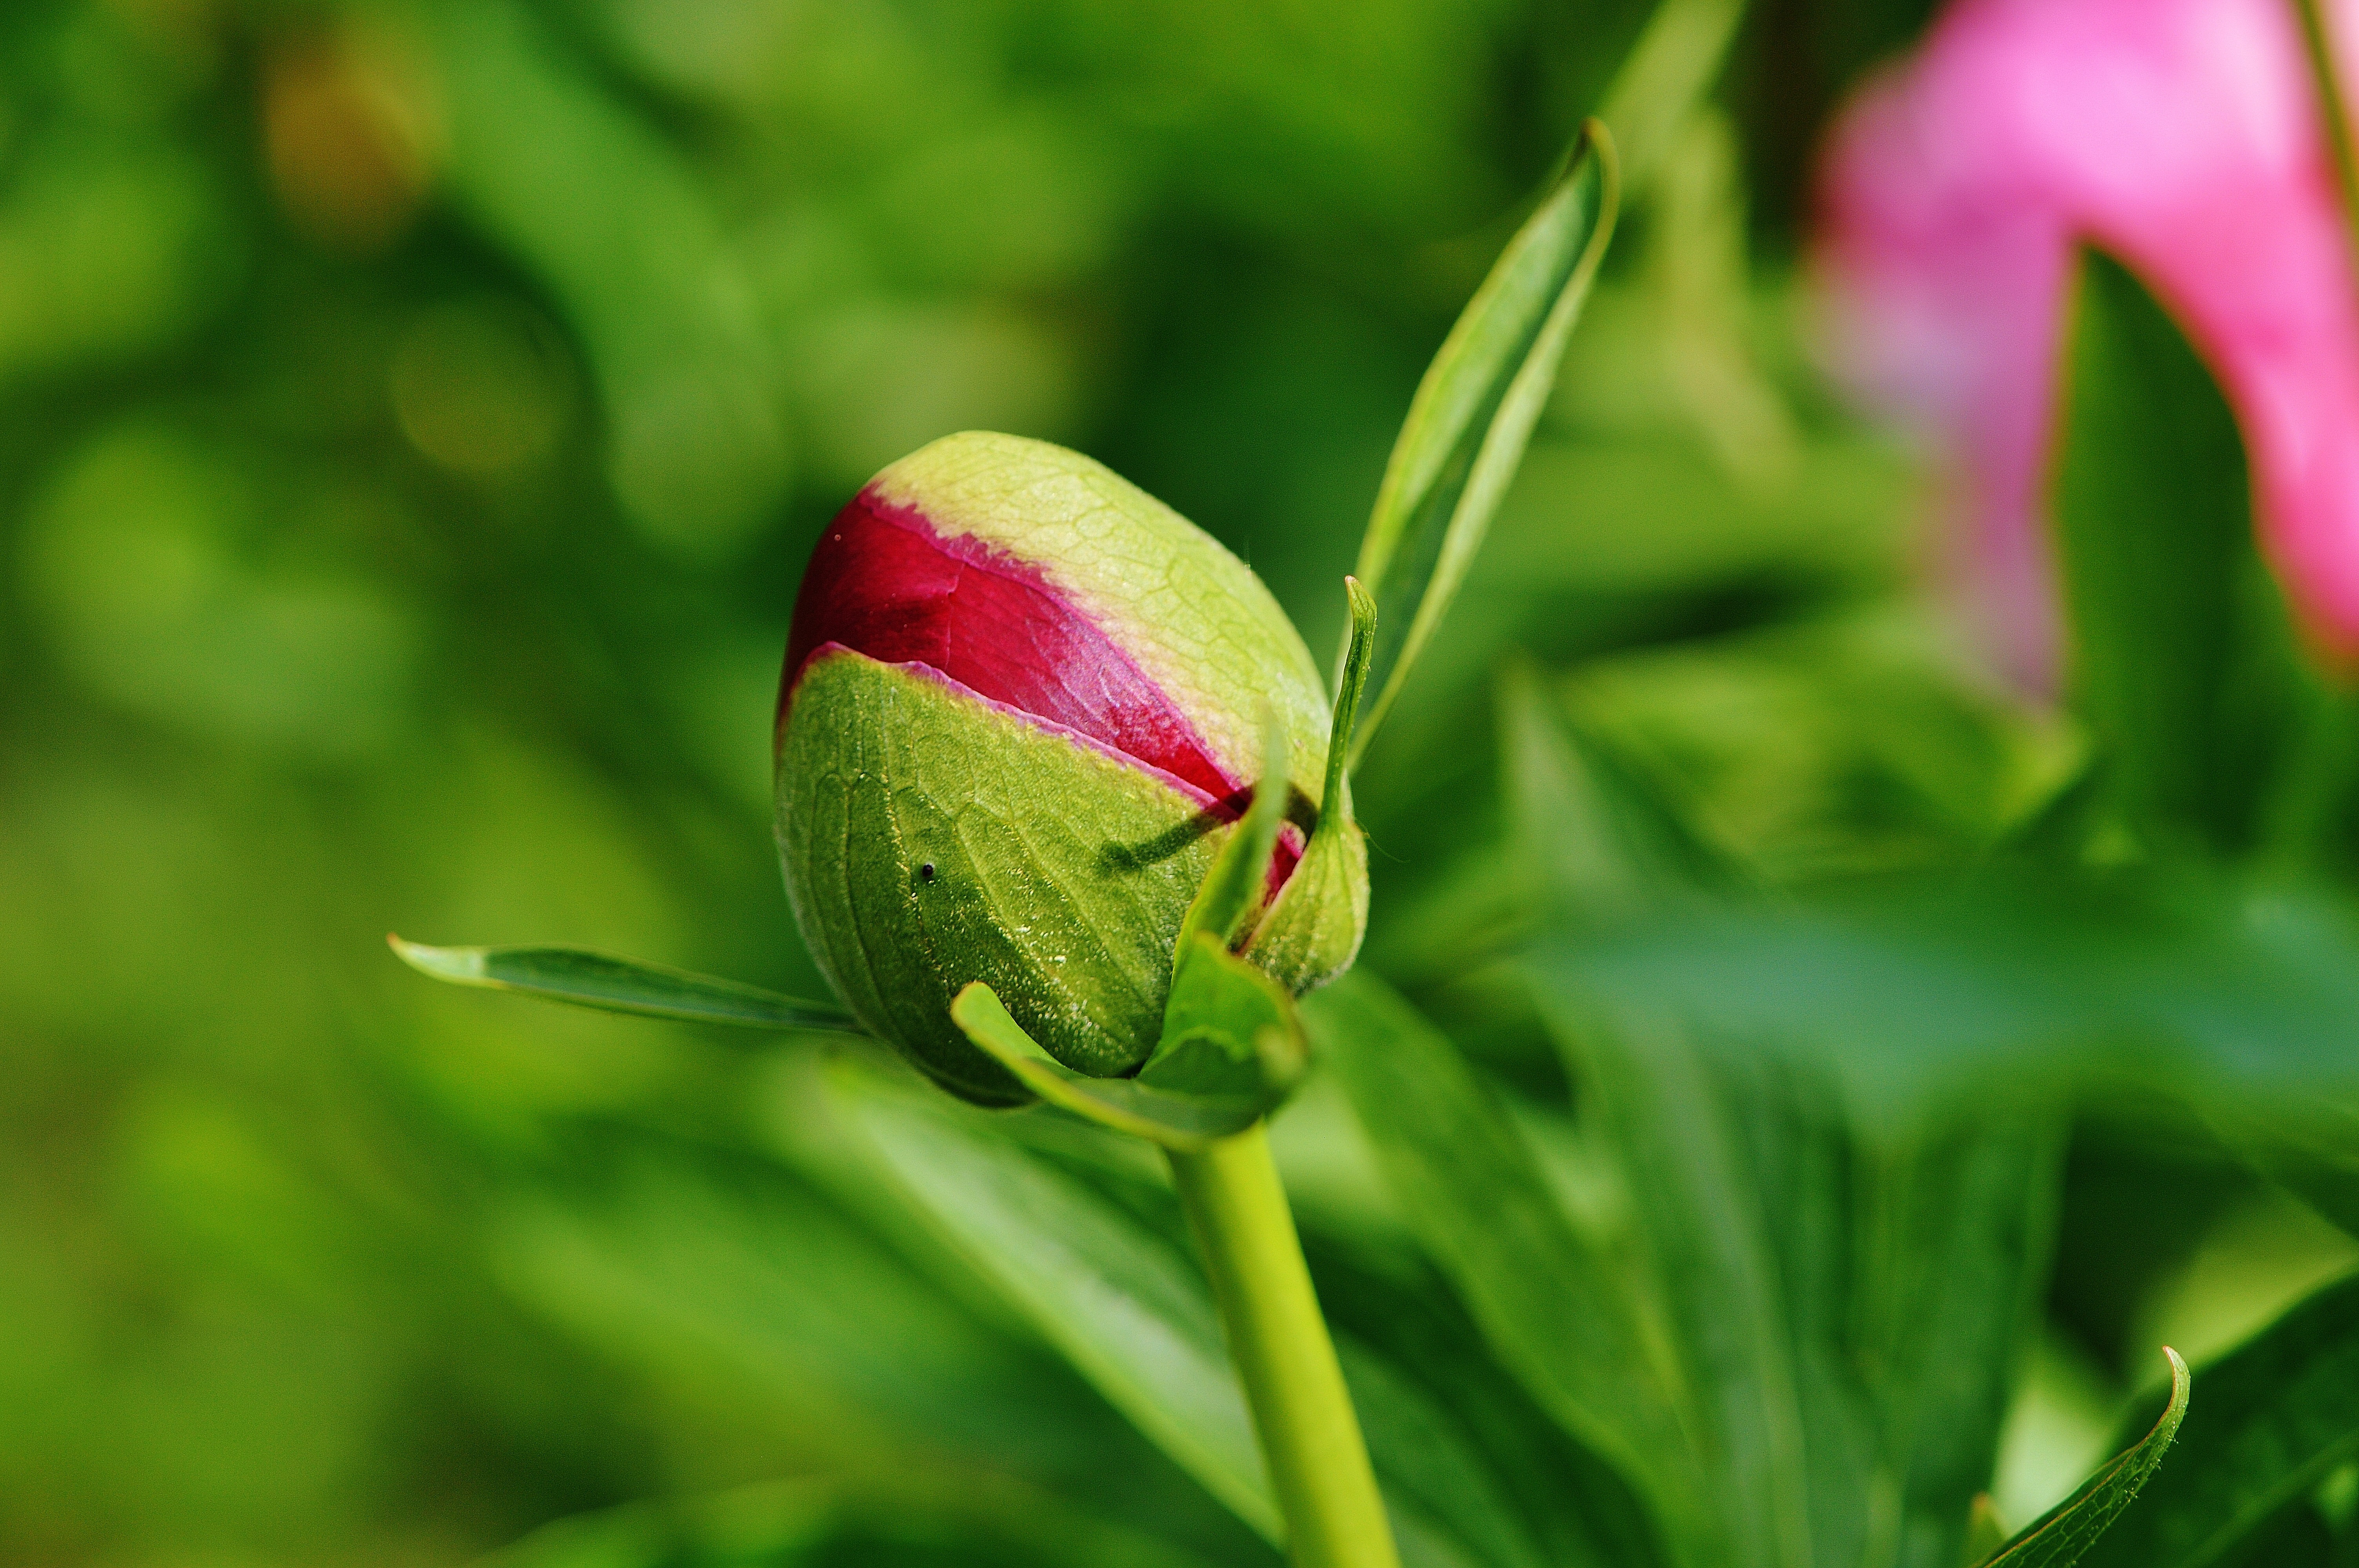
nature, grass, blossom, plant, photography, leaf, flower, petal, bloom, spring, green, red, macro, botany, garden, close, flora, wildflower, close up, petals, beautiful, bud, peony, macro photography, flowering plant, plant stem, land plant